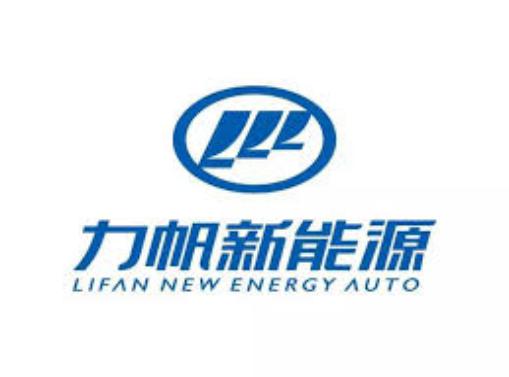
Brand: lifan-2
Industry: Transportation